Tepatitlán F.C.

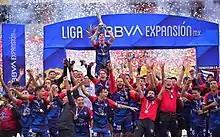
Tournament Champion

For the Clausura 2021 tournament, the Alteña squad performed a regular tournament in which they finished in 6th. place of the general, already for the league he faced Dorados de Sinaloa, Cimarrones de Sonora and Mineros de Zacatecas.